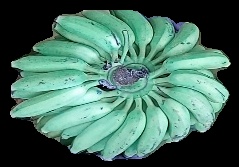
Variety: elakki-bale
Grade: grade1